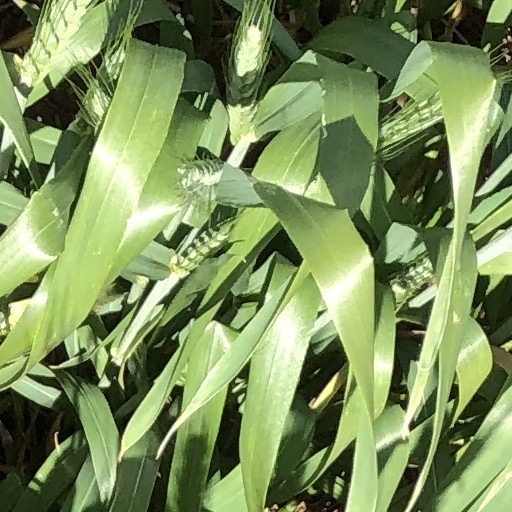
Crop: wheat